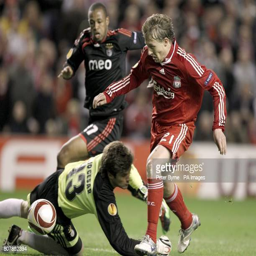
football player goes round football player to score the second goal of the game